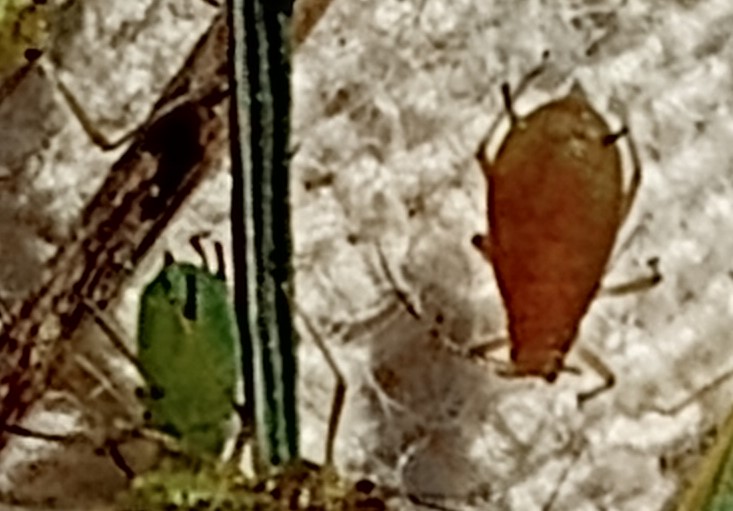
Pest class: english_grain_aphid